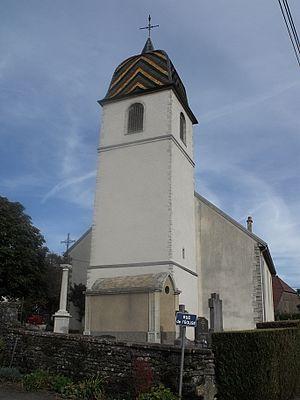
Eglise de Tournans, Doubs, France
Tournans est une commune française située dans le département du Doubs en région Bourgogne-Franche-Comté.